Guoba Cuisine

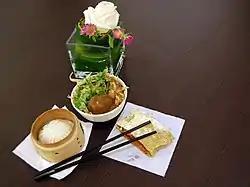
Guoba Cuisine, Goubuli steamed bun, and Jianbing guozi

Guoba Cuisine is generally accepted to share a history of over 300 years till now. However, there is no concrete conclusion due to a lack of rigorous research. The stories recorded in "Guidance of Local Specialty in Tianjin" and "Tianjin Folkways," include tales such as the examiners who passed Tianjin for the imperial civil examinations in Beijing who brought this snack to Tianjin and Qianlong and an emperor in Chinese Qing Dynasty who honored this snack with such a name. But these accounts are much more like folktales. According to "General Record of Tianjin-part2: Business Record", many people from Shandong province, China, landed in Tianjin to make a living in the early years. They ground the mung bean and rice together into pastes with the levigator and then used the pastes to make mung bean pancakes. The mung bean pancakes were cut into pieces shaped like salix leaves, the so-called "Guoba"("Gaba" in Tianjin dialect). The peddlers carried buckets of pre-made thick gravy and hawked along the streets and lanes. For sale, they stir the Guoba into the pre-made thick gravy added with condiments. Such a kind of snack functions both as congee and staple food, so it is widely welcomed by the masses. During the Kangxi Period of the Qing Dynasty, the litterateur Pu Songling's "Ode to Pancake" also described how Shandong people made pancake soup, which to some extent provides proof for this point of view. Some others also thought that Guoba Cuisine originates from Dfulai, while Dafulai's cooking techniques of Guoba Cuisine had it sourced from the "Zhang's Pancake Store" owned by the couple Zhang Lan and Guo Ba in the 22nd year of the Qianlong Period (1757).